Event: Nepal Earthquake
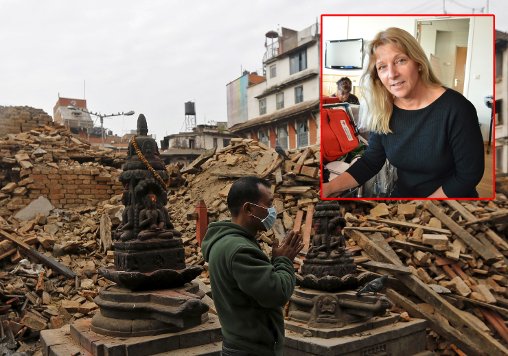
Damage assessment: no_damage